U&Eden

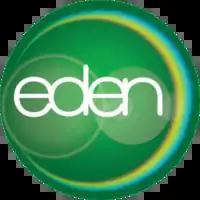
Former logo, used prior to the U&Eden rebrand (2012–2024)

The UKTV channels were all rebranded on 8 March 2004. At the same time, Eden was launched as UKTV Documentary, showing factual documentaries, mainly from the BBC archives, on a variety of subjects if not covered by another channel in the UKTV network, such as Jacob Bronowski's "The Ascent of Man". Much of this programming had come from the former UKTV channel UK Horizons, which had closed down the day before and which the channel, and spun off a sister channel called UKTV People. UKTV Documentary occupied the same broadcasting slot as UK Horizons.